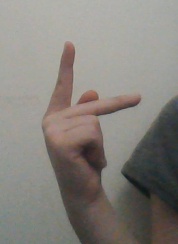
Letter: dha